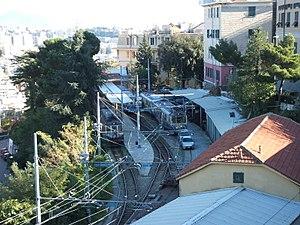
La société Ferrovia Genova Casella est une petite entreprise ferroviaire italienne qui exploite la liaison Gênes - Casella, localité distante de 25 kilomètres dans l'arrière-pays du chef-lieu ligure.